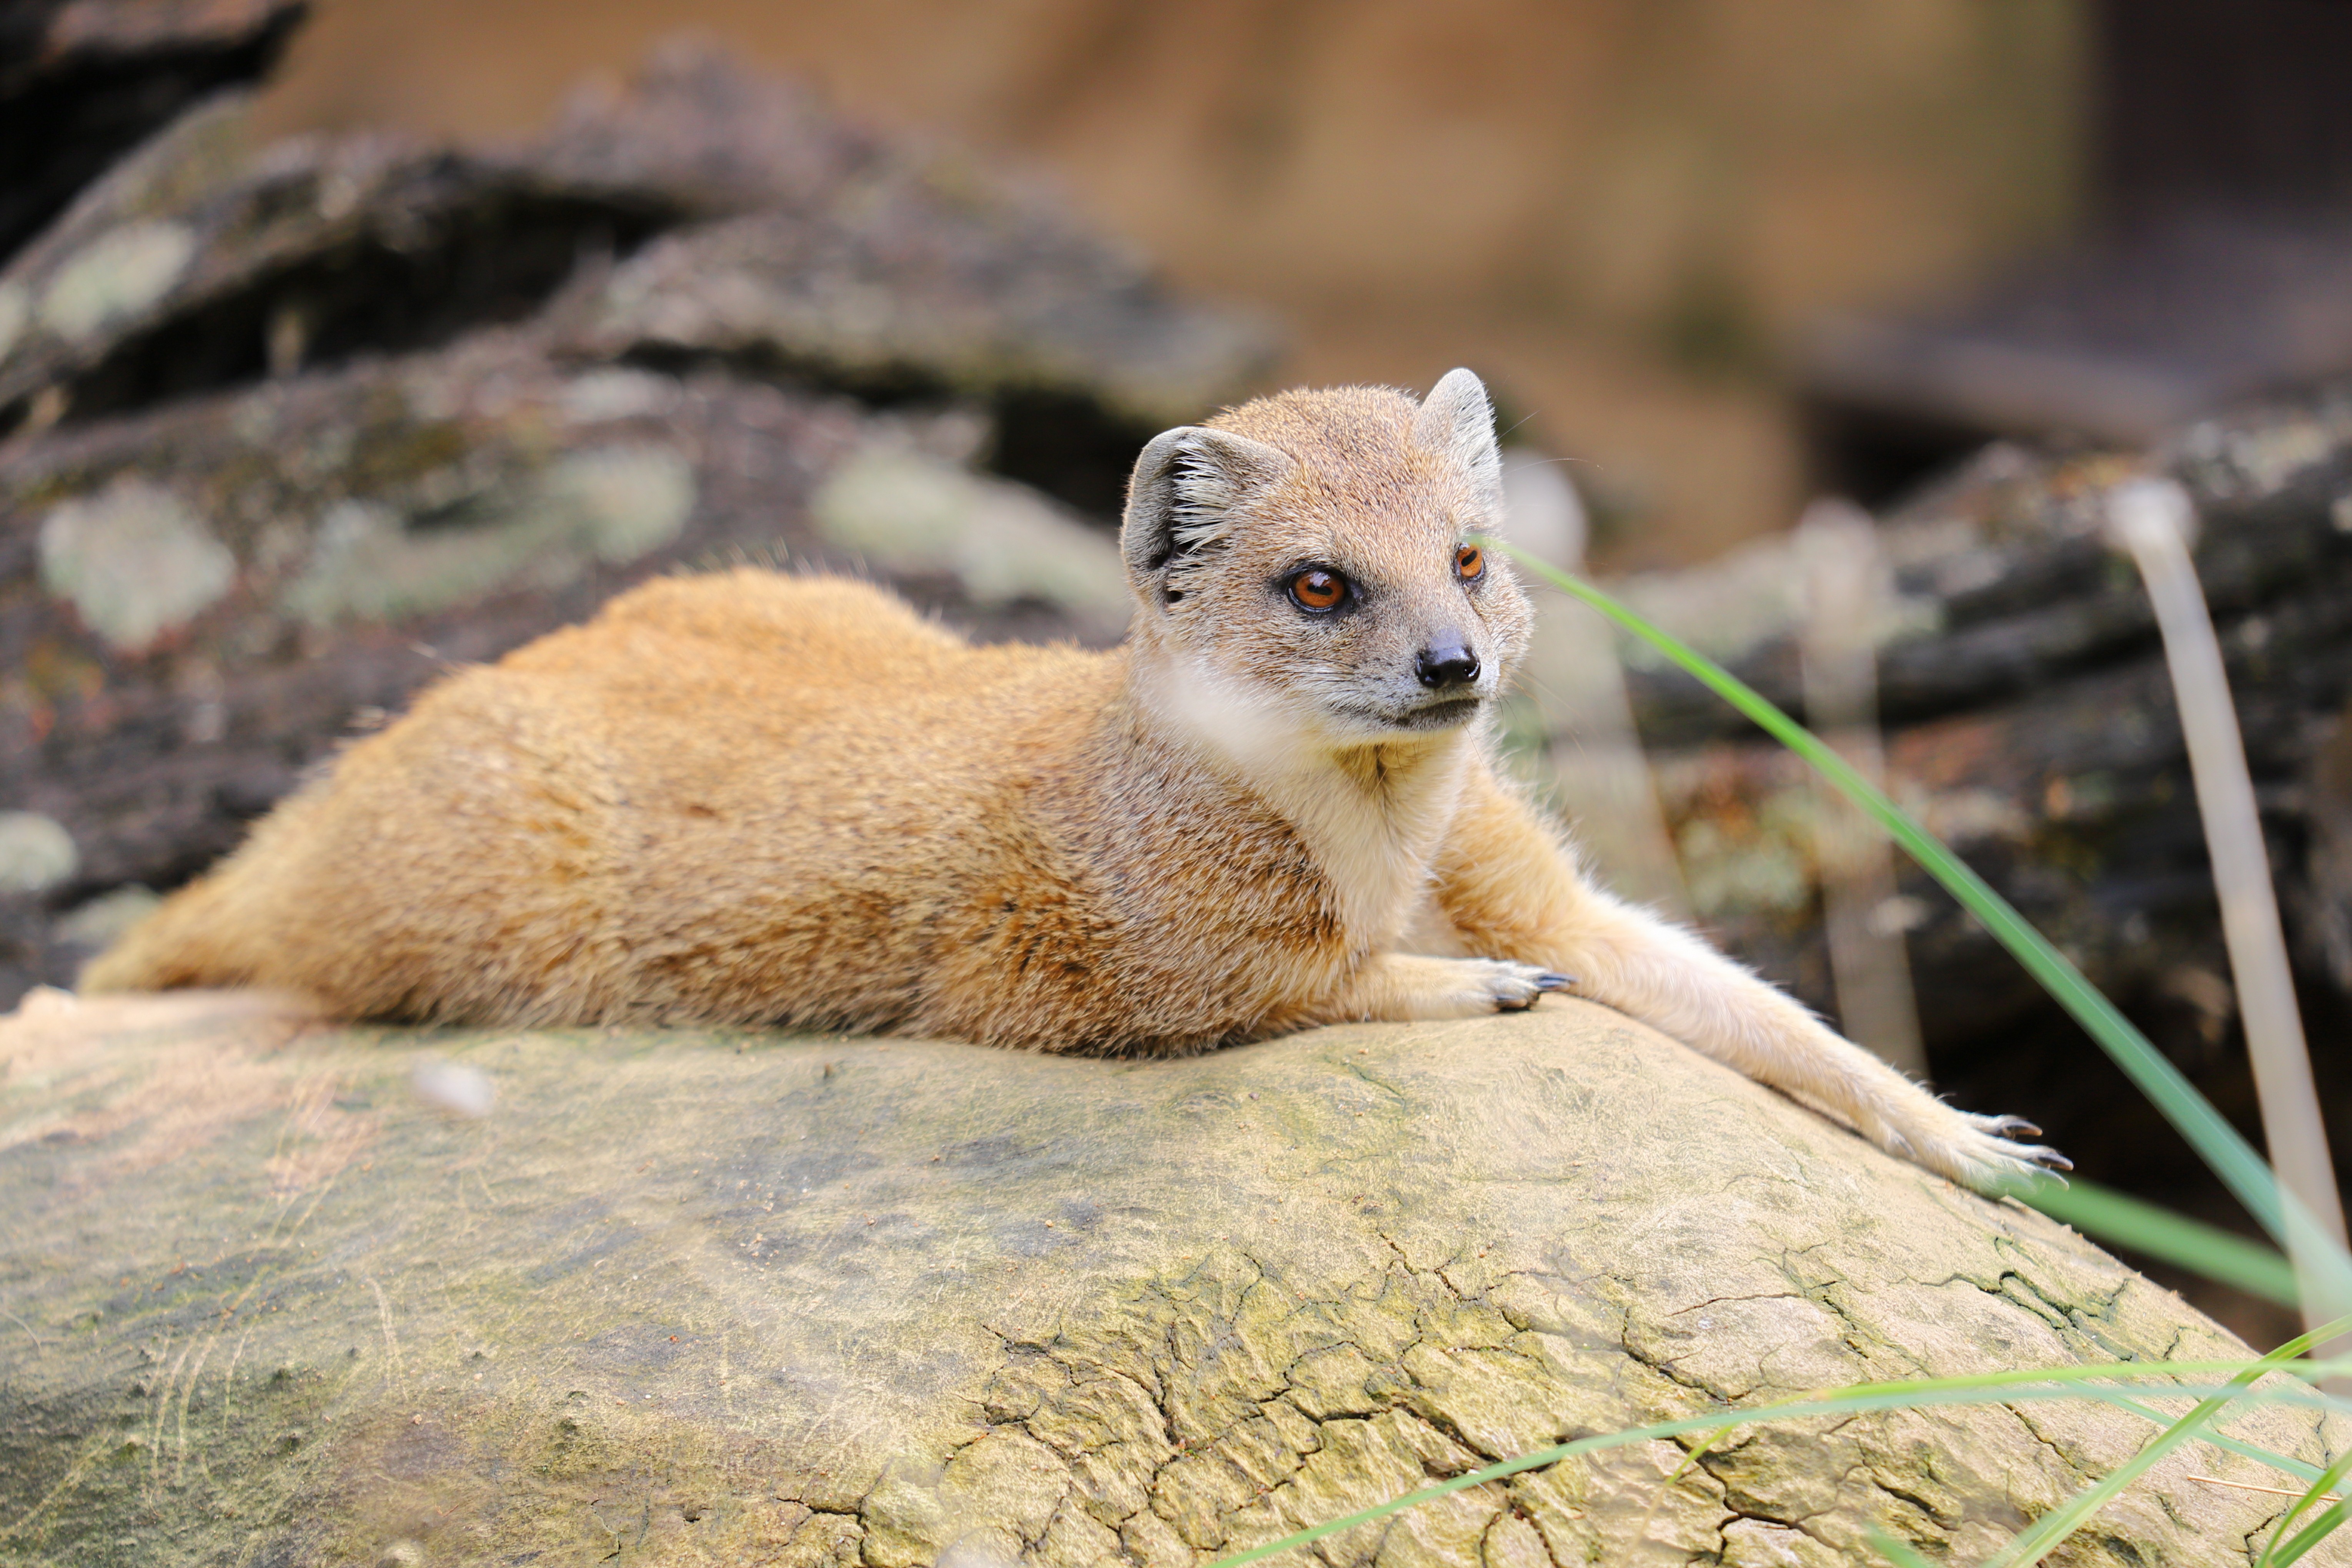
Canon EOS, mammal, vertebrate, wildlife, carnivore, terrestrial animal, weasel, canidae, whiskers, Long tailed Weasel, zoo, fawn, tail